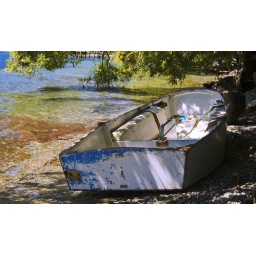
boat by the river